Etoxadrol

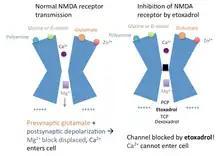
NMDA receptor action in the absence (left) or presence (right) of etoxadrol.

When the neurotransmitter glutamate binds to the NMDA receptor, and the postsynaptic cell membrane is depolarized (from the postsynaptic cell being activated), the magnesium block in the NMDA receptor channel is displaced. Calcium (Ca) and sodium (Na) can enter the cell via the open channel, while potassium (K) can exit the cell. Etoxadrol antagonizes the NMDA receptor by binding to the PCP site, located just above the magnesium block in the ion channel. In the event that the magnesium block is displaced, etoxadrol blocks the NMDA receptor channel, preventing cations from entering or exiting the channel. This mechanism of action also applies to PCP, TCP, ketamine and dexoxadrol.